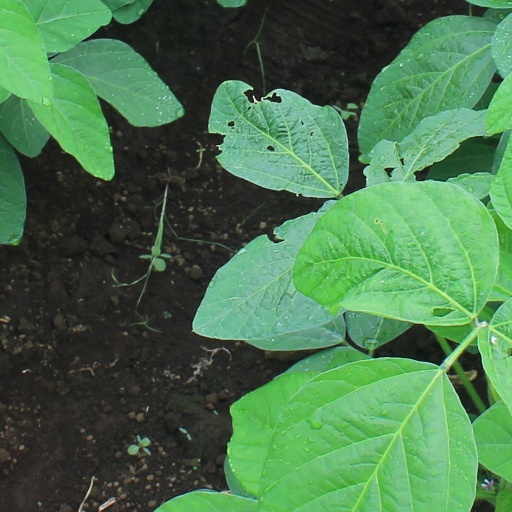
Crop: soybean